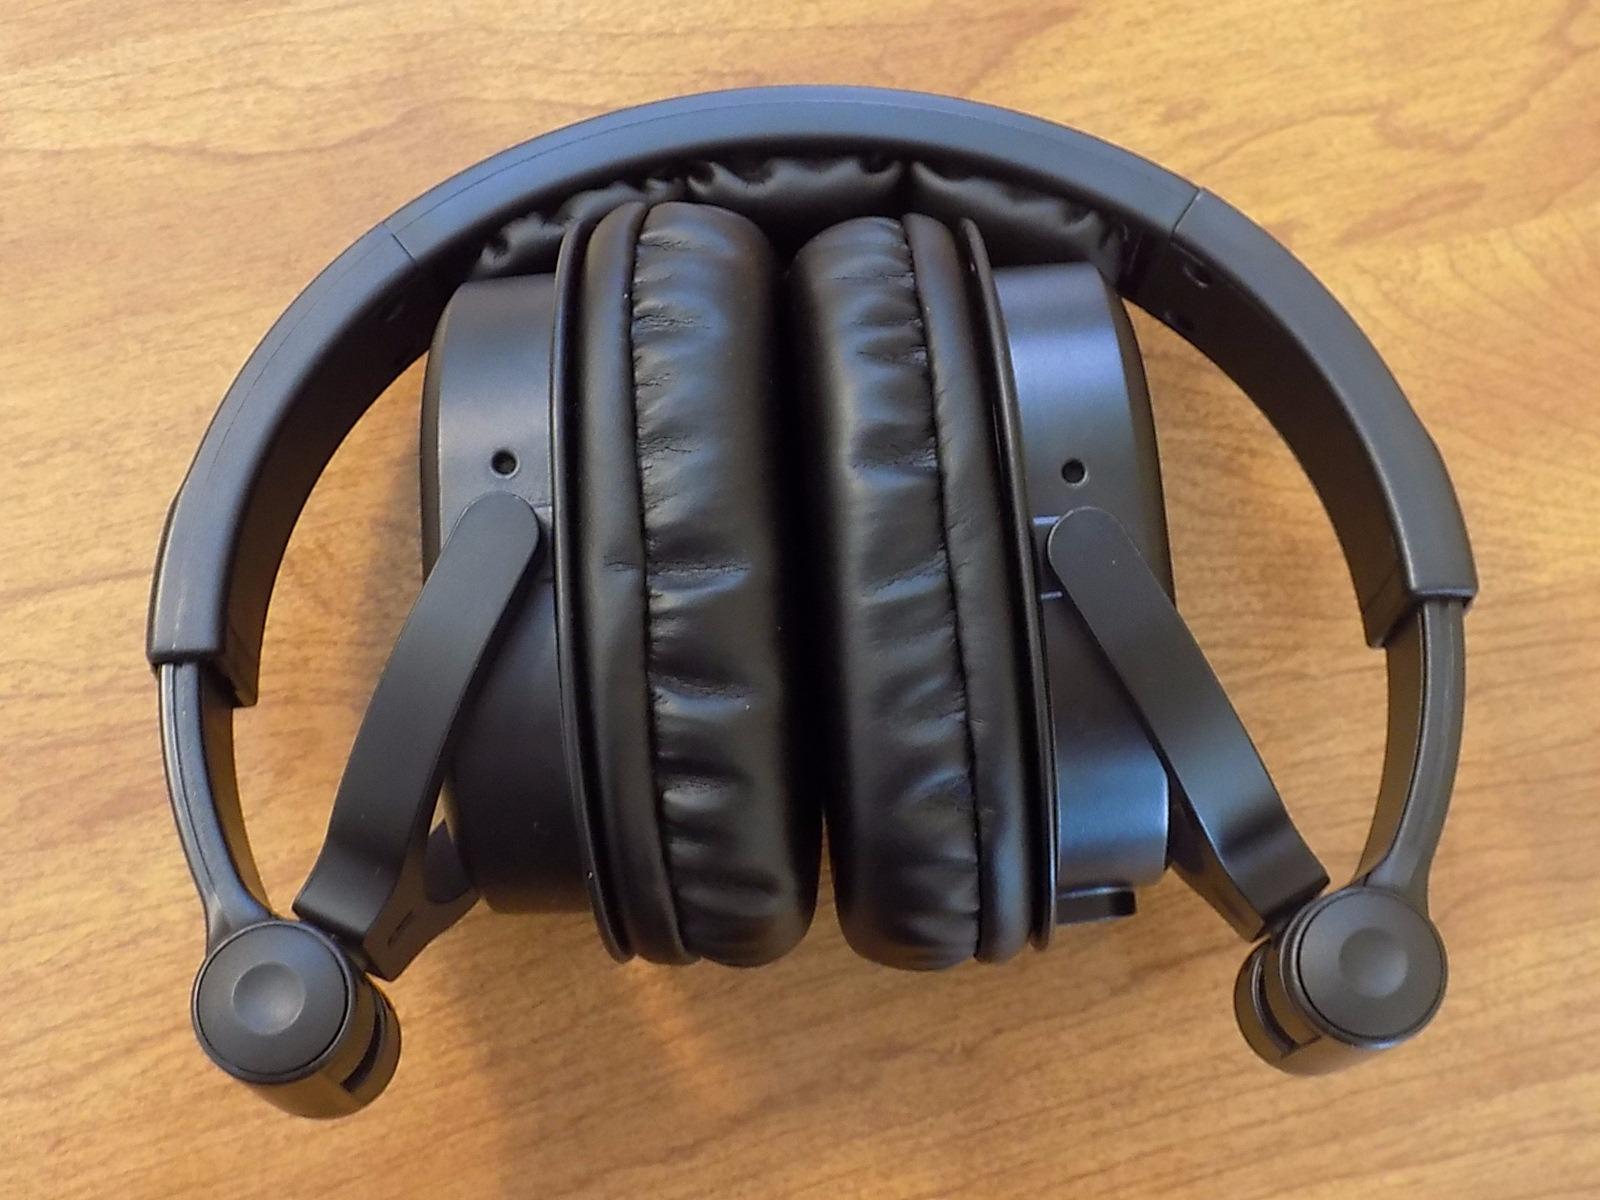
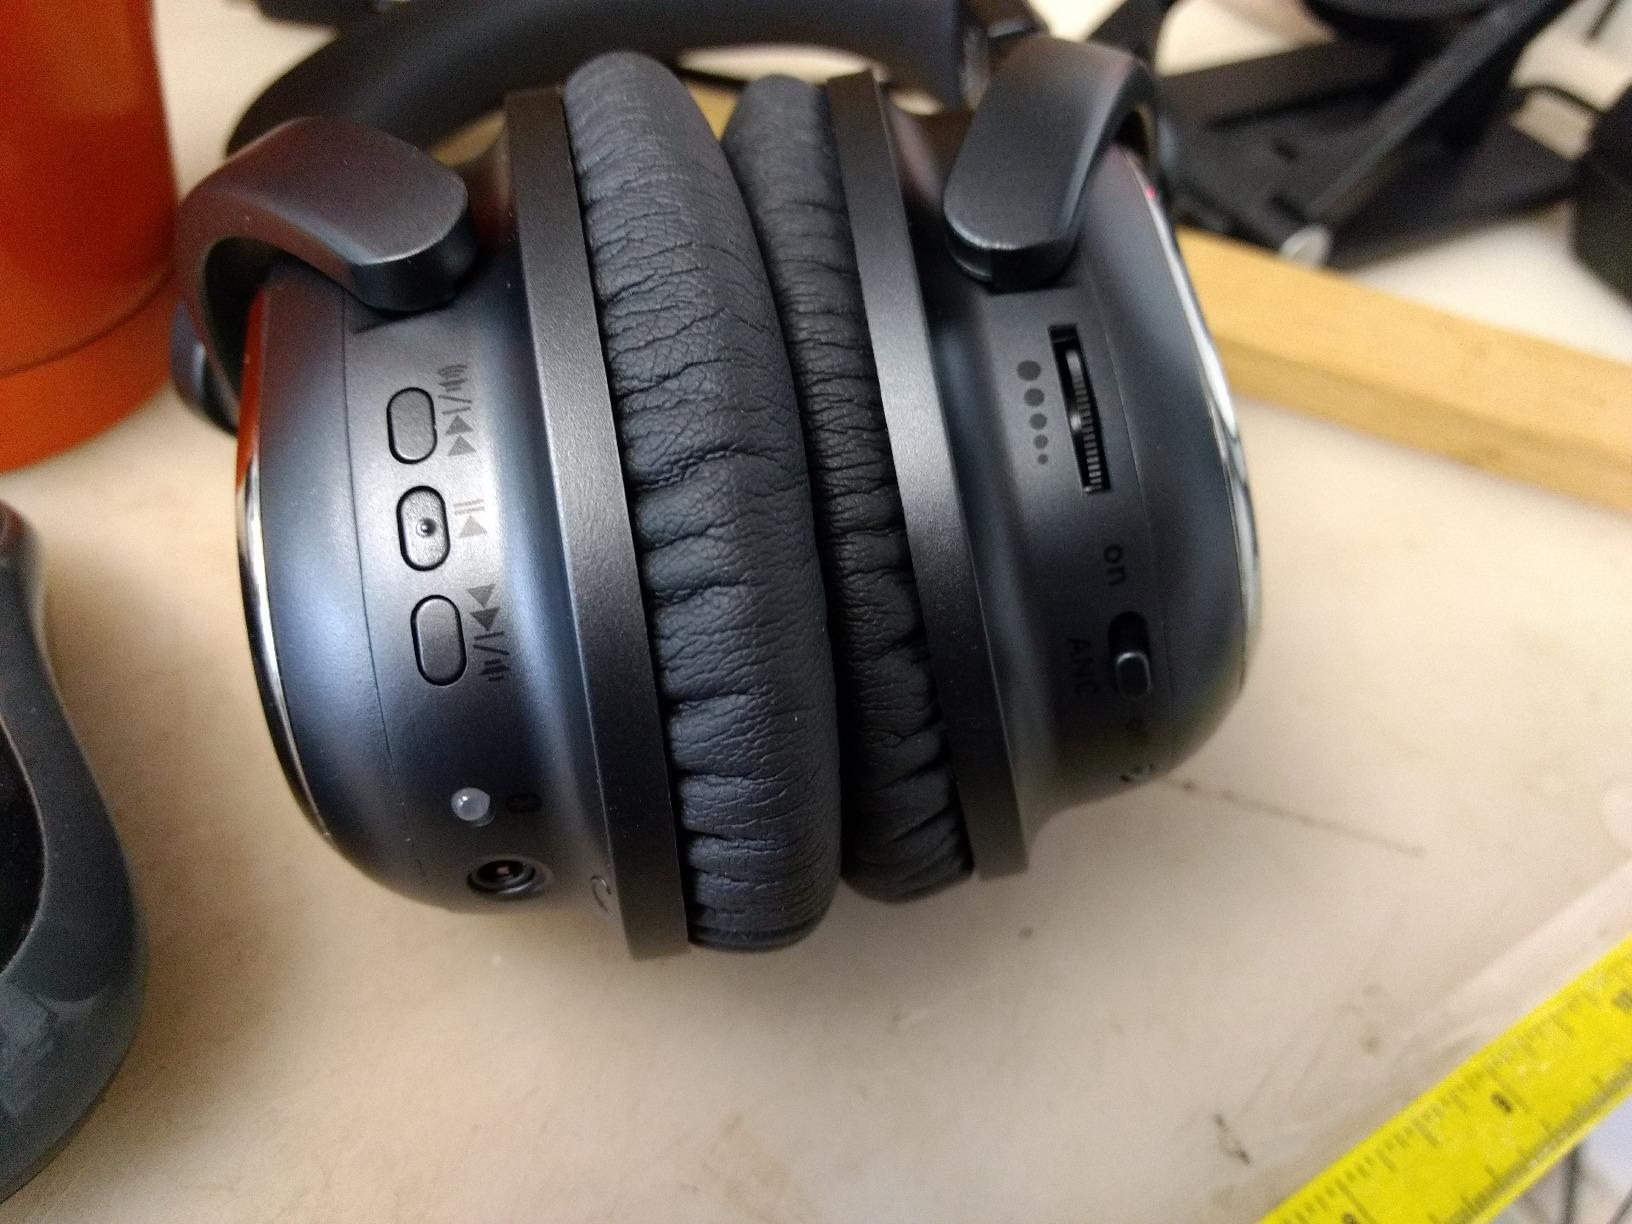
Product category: headphones
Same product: no